Nian Rebellion

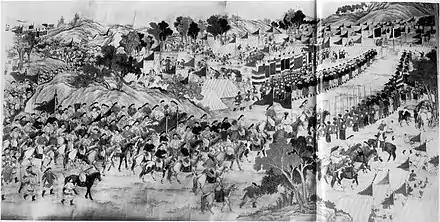
Triumphal Procession after the Campaign against the Nian

In early 1856, the Qing government sent the Mongol General Senggelinqin, who had recently crushed a large Taiping army, to defeat the Nian. Senggelinqin's army captured several fortified cities and destroyed most of the Nian infantry, and killed Zhang Lexing himself in an ambush in 1863. However, in late 1864, the Nian movement survived as skilled Taiping commanders Lai Wenguang (賴文光) (1827–1868) and Fan Ruzeng (1840–1867) arrived to take control of the Nian forces, and the bulk of the Nian cavalry remained intact. Senggelinqin's infantry-based army could not stop the fast moving cavalry from devastating the countryside and launching surprise attacks on Imperial troops.